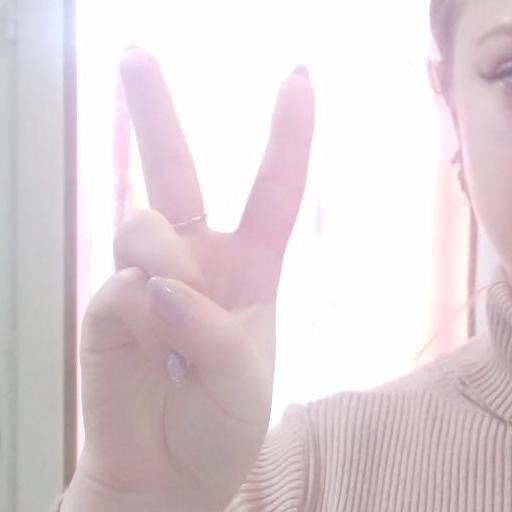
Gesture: peace